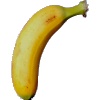
Label: banana_lady_finger